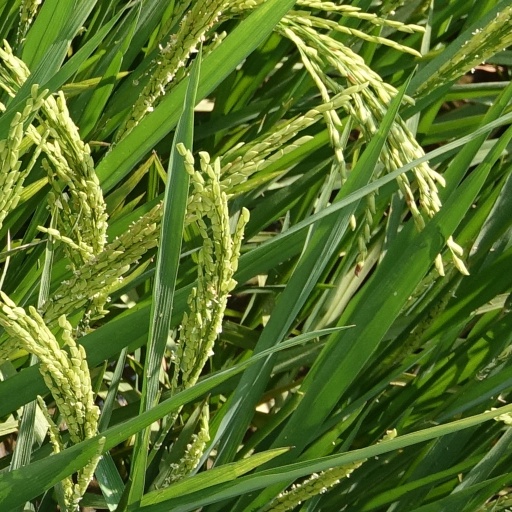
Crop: rice